Question: Please indicate a possible affordance area of the hold_knife that can be used for cutting
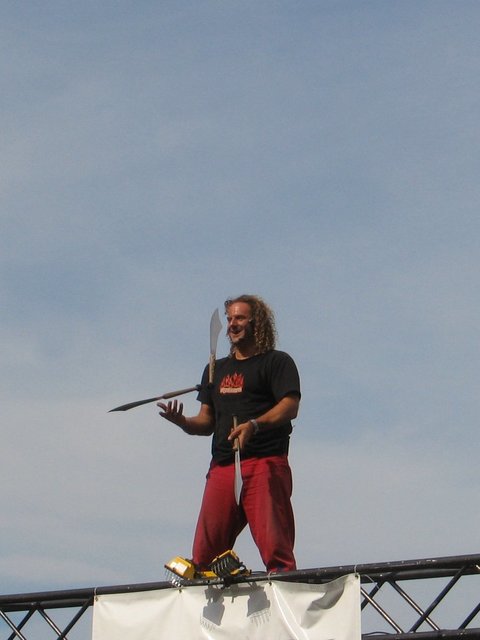
Answer: [207.682, 352.742, 215.594, 383.951]